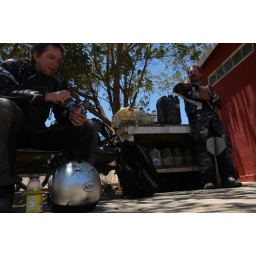
There is actually fuel in the plastic bottles behind me